Electra (radio)

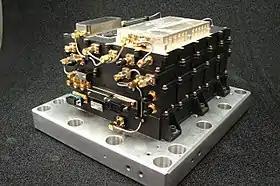
Electra transceiver installed on the MAVEN orbiter, which was launched in November 2013

Electra, formally called the Electra Proximity Link Payload, is a telecommunications package that acts as a communications relay and navigation aid for Mars spacecraft and rovers. The use of such a relay increases the amount of data that can be returned by two to three orders of magnitude.